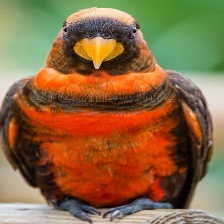
Species: DUSKY LORY
Scientific name: PSEUDEOS FUSCATA
ImageNet parent category: lorikeet